Cocido madrileño

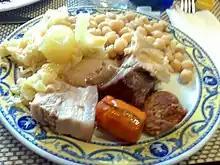
Cocido madrileño

The main ingredient of "cocido" is the chickpea or "garbanzo". Vegetables are added: potatoes mainly, but also cabbage, carrots, and turnips. In some cases, green bean, Chard or cardoon are also added.